Alexander Mahone

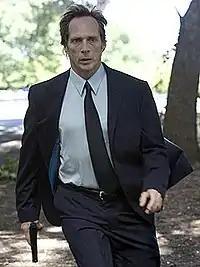
Mahone in Season 2.

After eight prisoners escape from the Fox River State Penitentiary, Mahone leads the investigation to capture them. Reviewing their files, he decides to concentrate his efforts on Michael Scofield, mastermind of the breakout. He tracks the escapees to Oswego, Illinois, but they manage to escape. Mahone continues to pursue Michael and his brother Lincoln Burrows (Dominic Purcell), who are able to avoid him on several occasions. While investigating a car explosion Mahone is shown to have a drug problem, swallowing pills concealed in a pen.